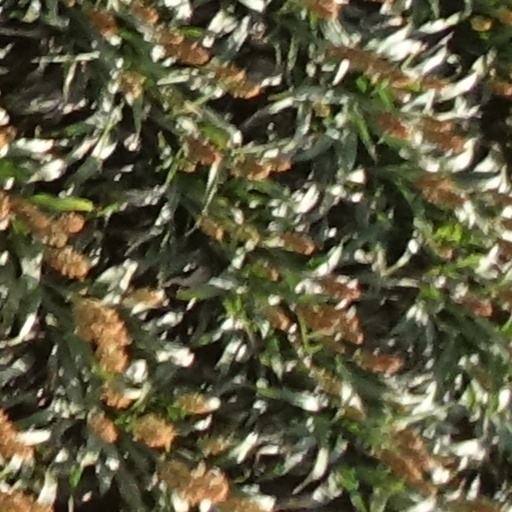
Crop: sorghum